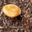
Label: mushroom